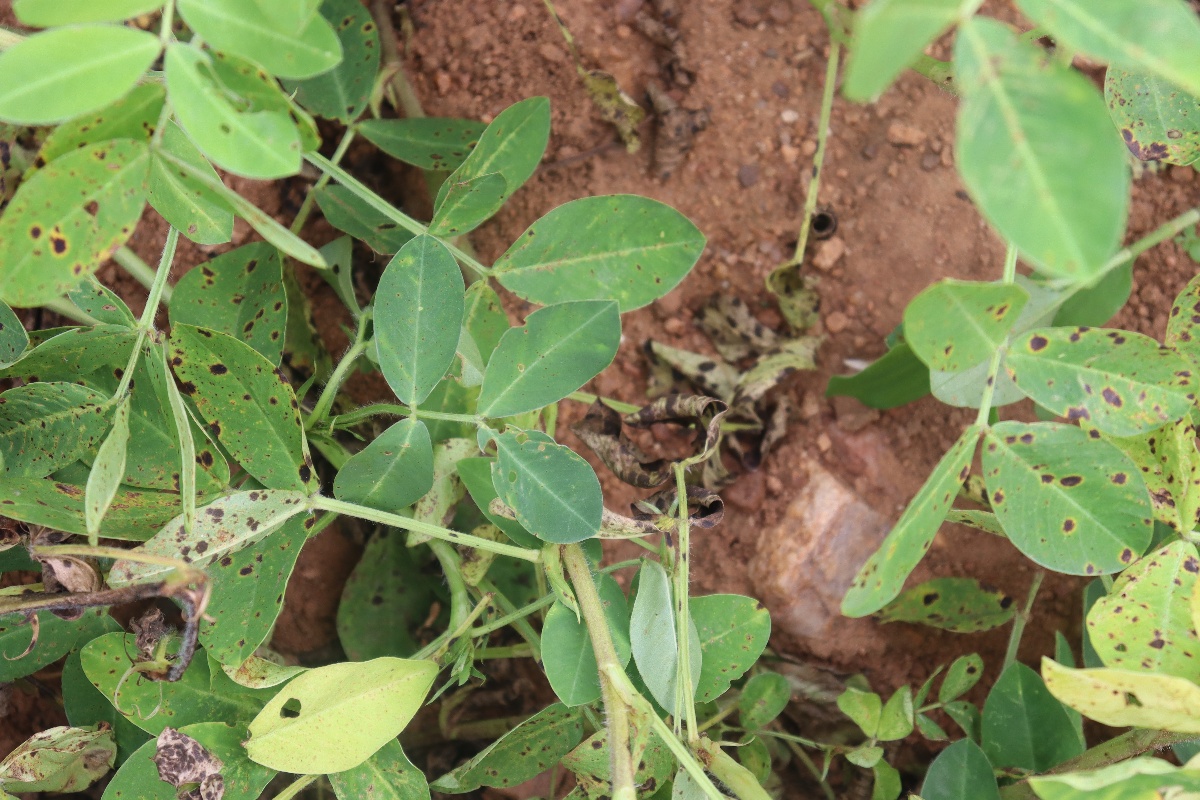
Label: late leaf spot